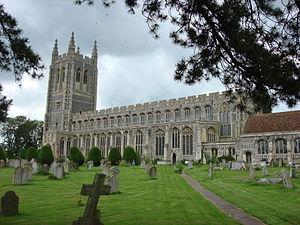
Long Melford est une paroisse civile d'Angleterre, située dans le district de Babergh. Elle est située aux confins du comté du Suffolk, la frontière avec l'Essex coïncidant avec le lit de la Stour, à 26 km de Colchester et 22 km de Bury St Edmunds. Cette ville fut un marché de la draperie de laine au XVᵉ siècle. La paroisse civile comprend les hameaux de Bridge Street et de Cuckoo Tye.